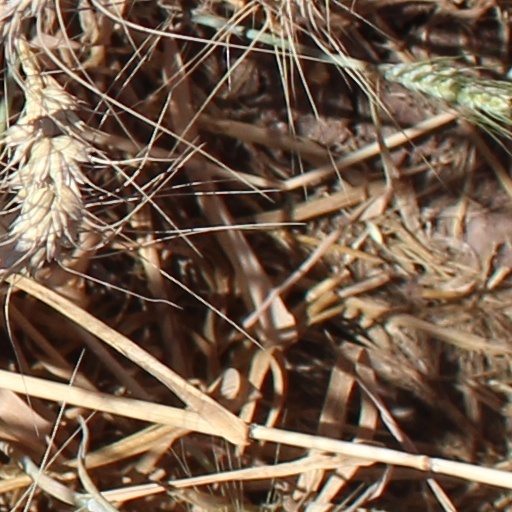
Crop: wheat